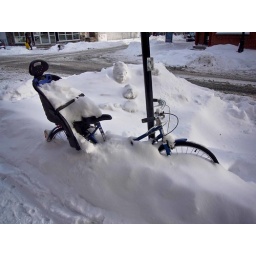
bike with baby seat covered in snow